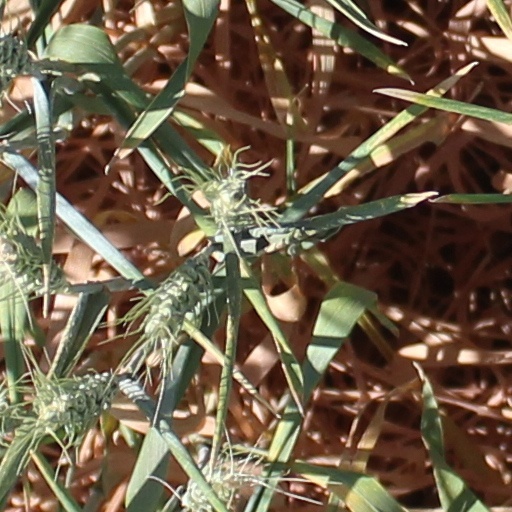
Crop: wheat